Hermann Wissmann

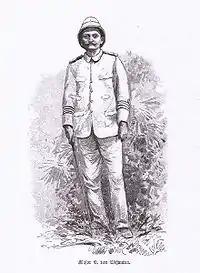
Major Hermann Wissmann, from an 1891 illustration by Rudolf Hellgrewe

Though he was highly esteemed by his officers and non-commissioned officers, he came under heavy criticism from some German diplomatic and military observers. He was harshly attacked for burning villages and laying waste to agricultural fields, executing great numbers of natives and tolerating no opposition. For the German General-Consul at Zanzibar Michelies he was a military dictator. Rear Admiral Karl August Deinhard of the German East African naval detachment charged him with arrogance, tactlessness, being undiplomatic, and lack of organizing or administrative skills.